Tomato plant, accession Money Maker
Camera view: bottom (45 deg); turntable rotation: 180 degrees
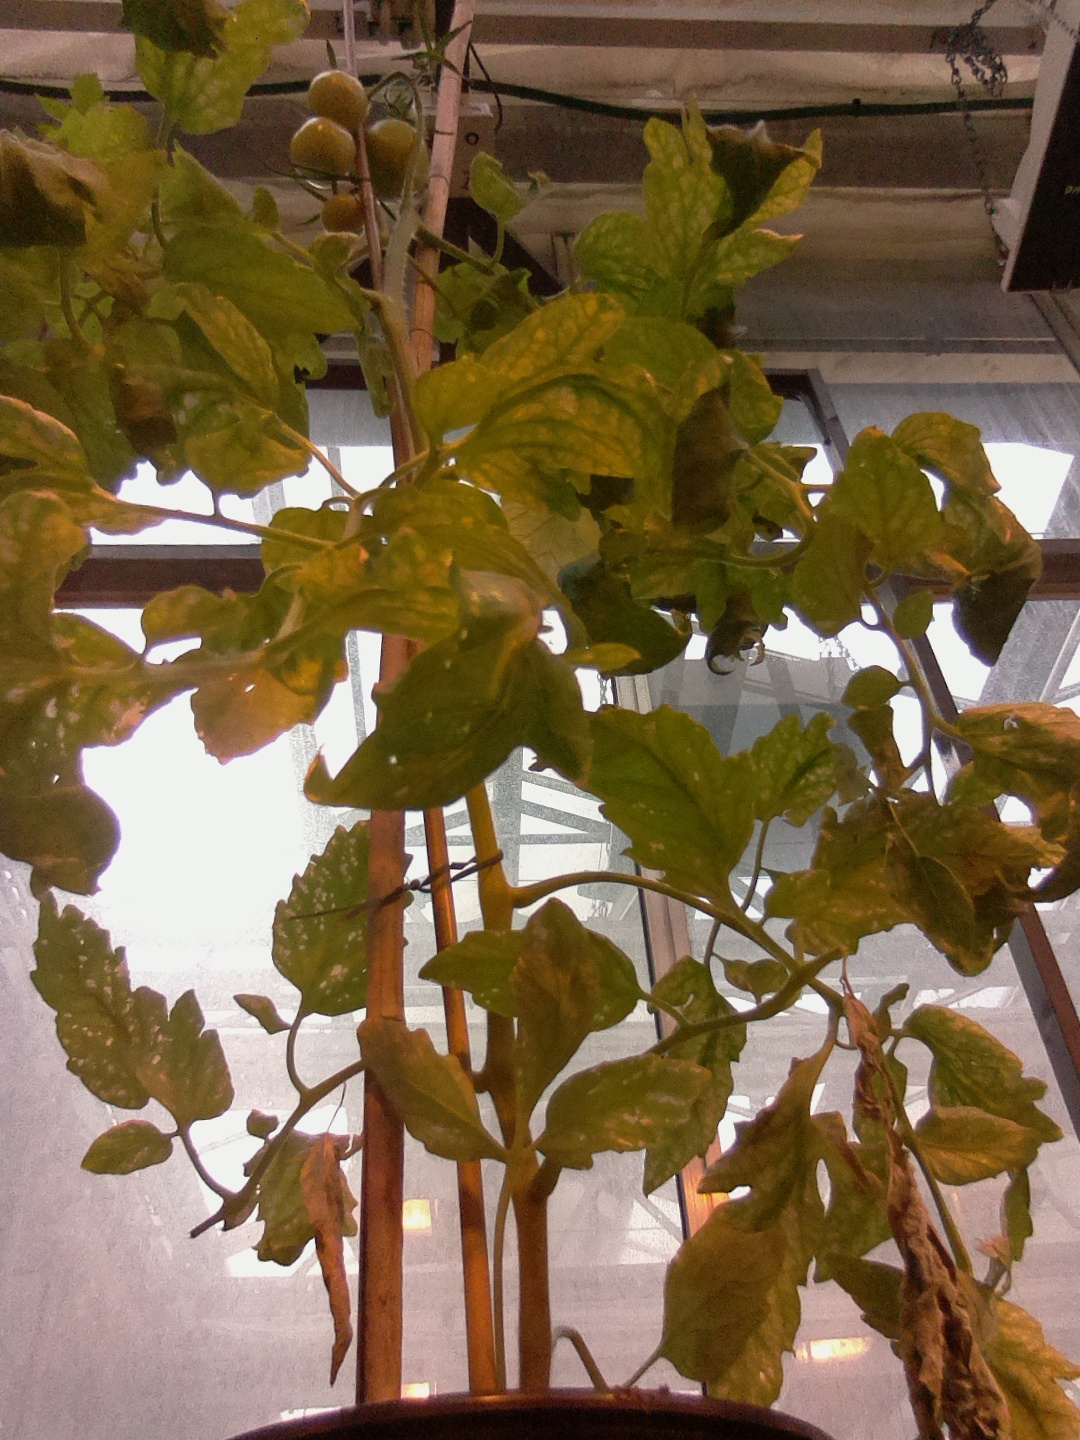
BBCH growth stage 74: 40%-50% of final fruit size